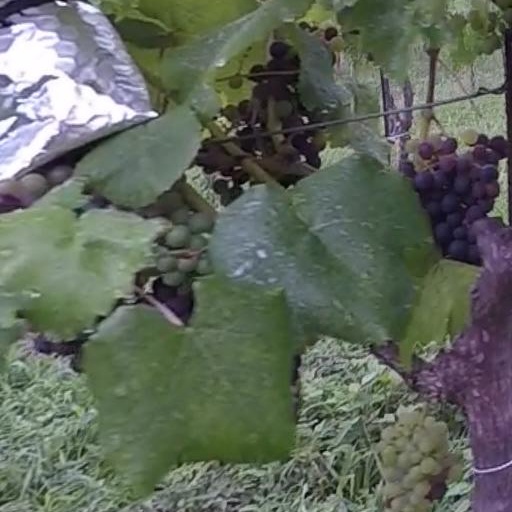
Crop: grape